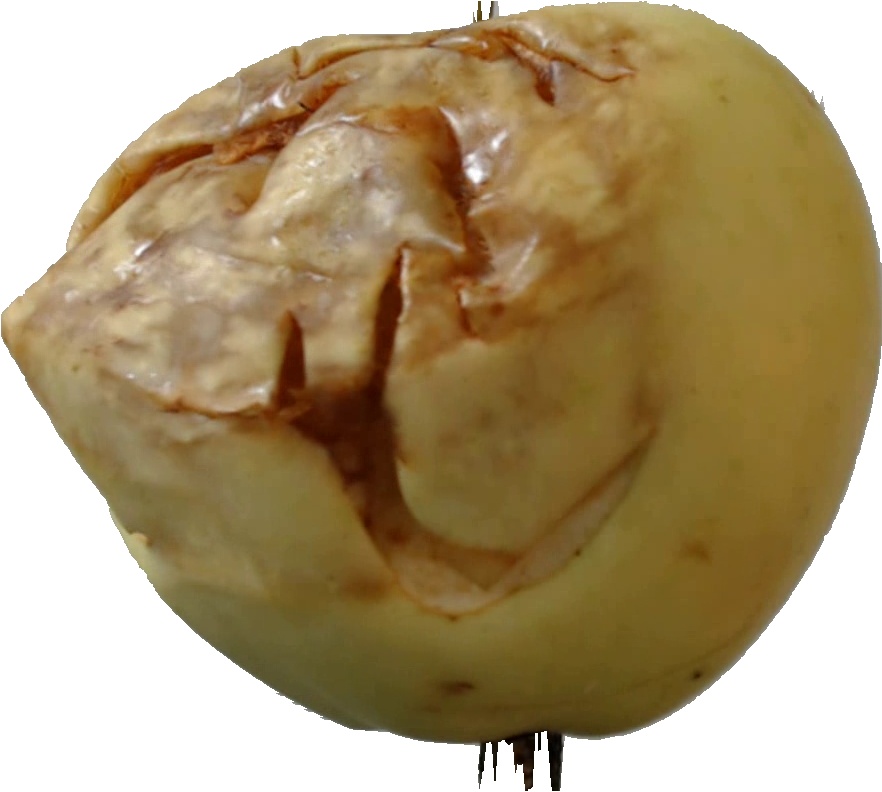
Label: apple_hit_1